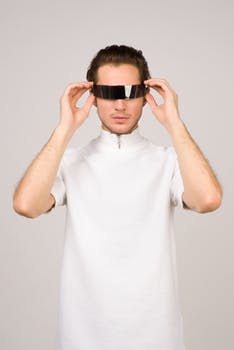
Label: No Watermark